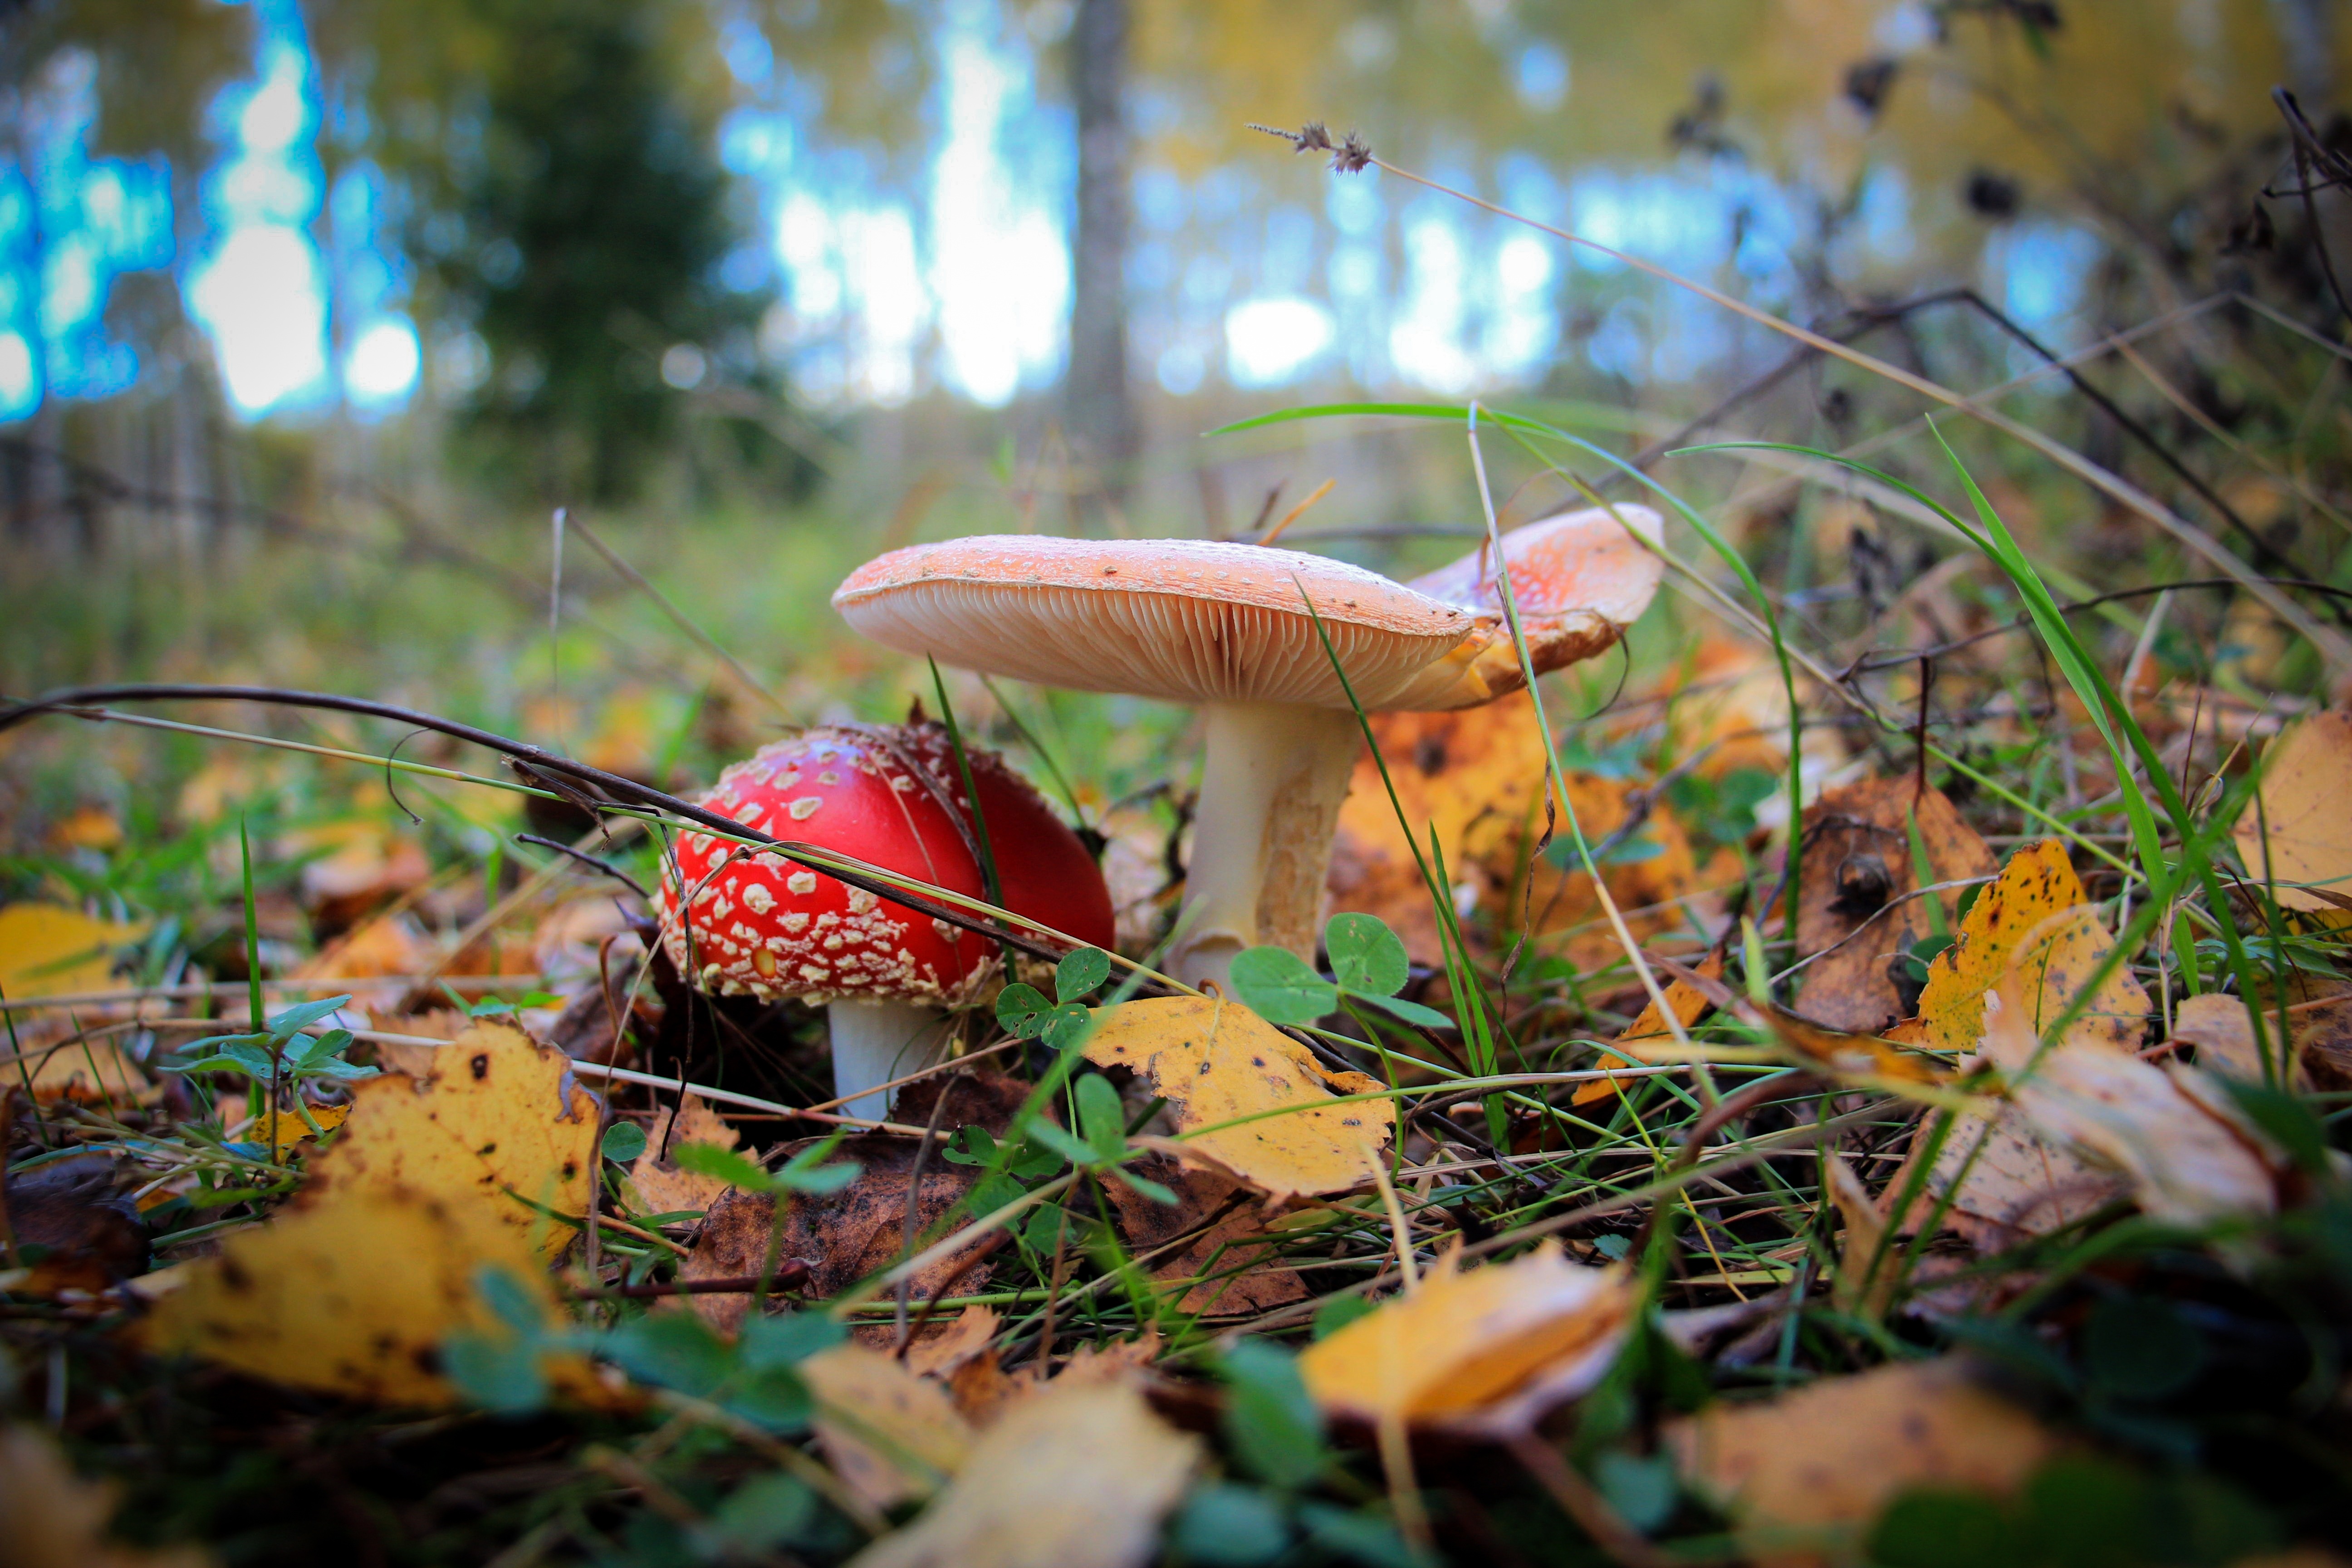
nature, forest, leaf, flower, autumn, mushroom, flora, season, leaves, fungus, mushrooms, amanita, russia, macro photography, poisonous mushrooms, grebes